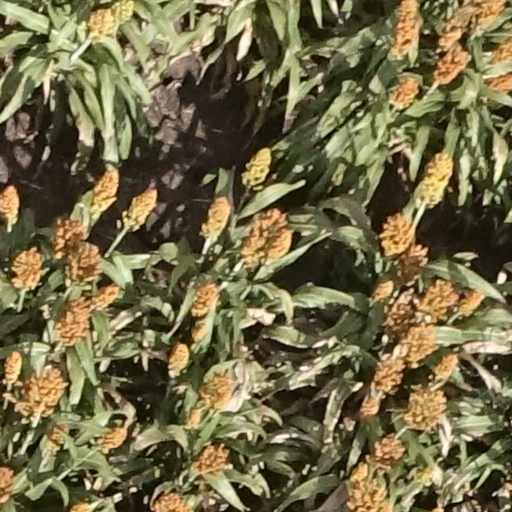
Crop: sorghum